Kisho Kurokawa

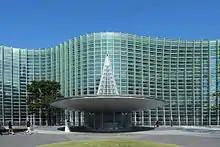
The National Art Center, Tokyo

Kurokawa noted that, with the exception of Kyoto and Kanazawa, most Japanese cities were destroyed during World War II. When Western cities are destroyed, brick and stone remained as proof of their past existence. Kurokawa noted that Japan's cities, primarily built from wood and natural materials, were more susceptible to destruction by fire. He also noted that both Edo (now Tokyo) and Kyoto were almost entirely destroyed during several battles of the Warring States period in the 15th and 16th centuries. The shifting of power caused parts of Japan to be destroyed. On the same note, historically speaking, Japan's cities have almost yearly been hit with natural disasters such as earthquakes, typhoons, floods and volcanic eruptions. This continuous destruction of buildings and cities has given the Japanese population, in Kurokawa's words, “an uncertainty about existence, a lack of faith in the visible, a suspicion of the eternal.”